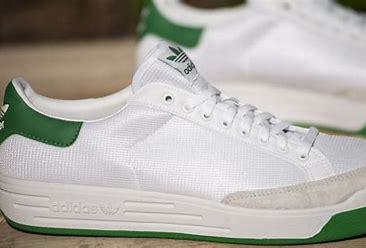
Brand: Adidas
Model: Rod Laver